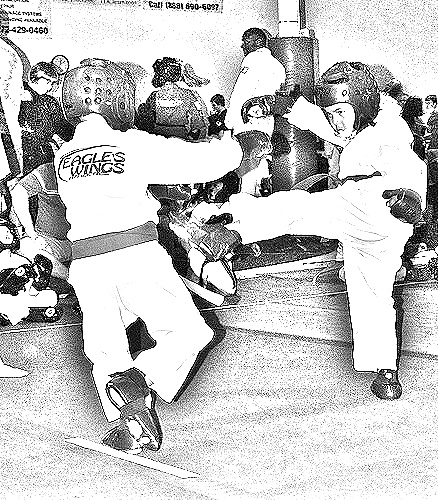
Portrait style: Sketch Portrait